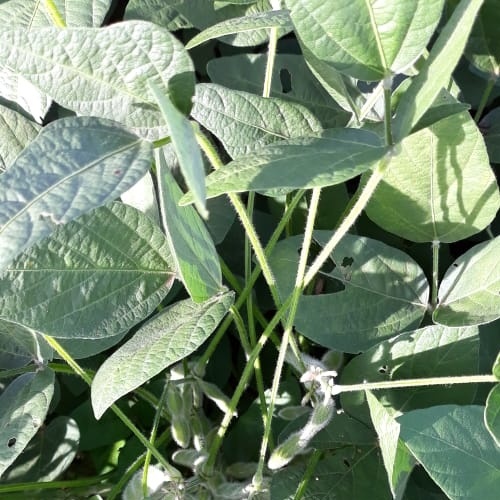
Label: Caterpillar